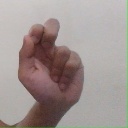
अक्षर: ढ